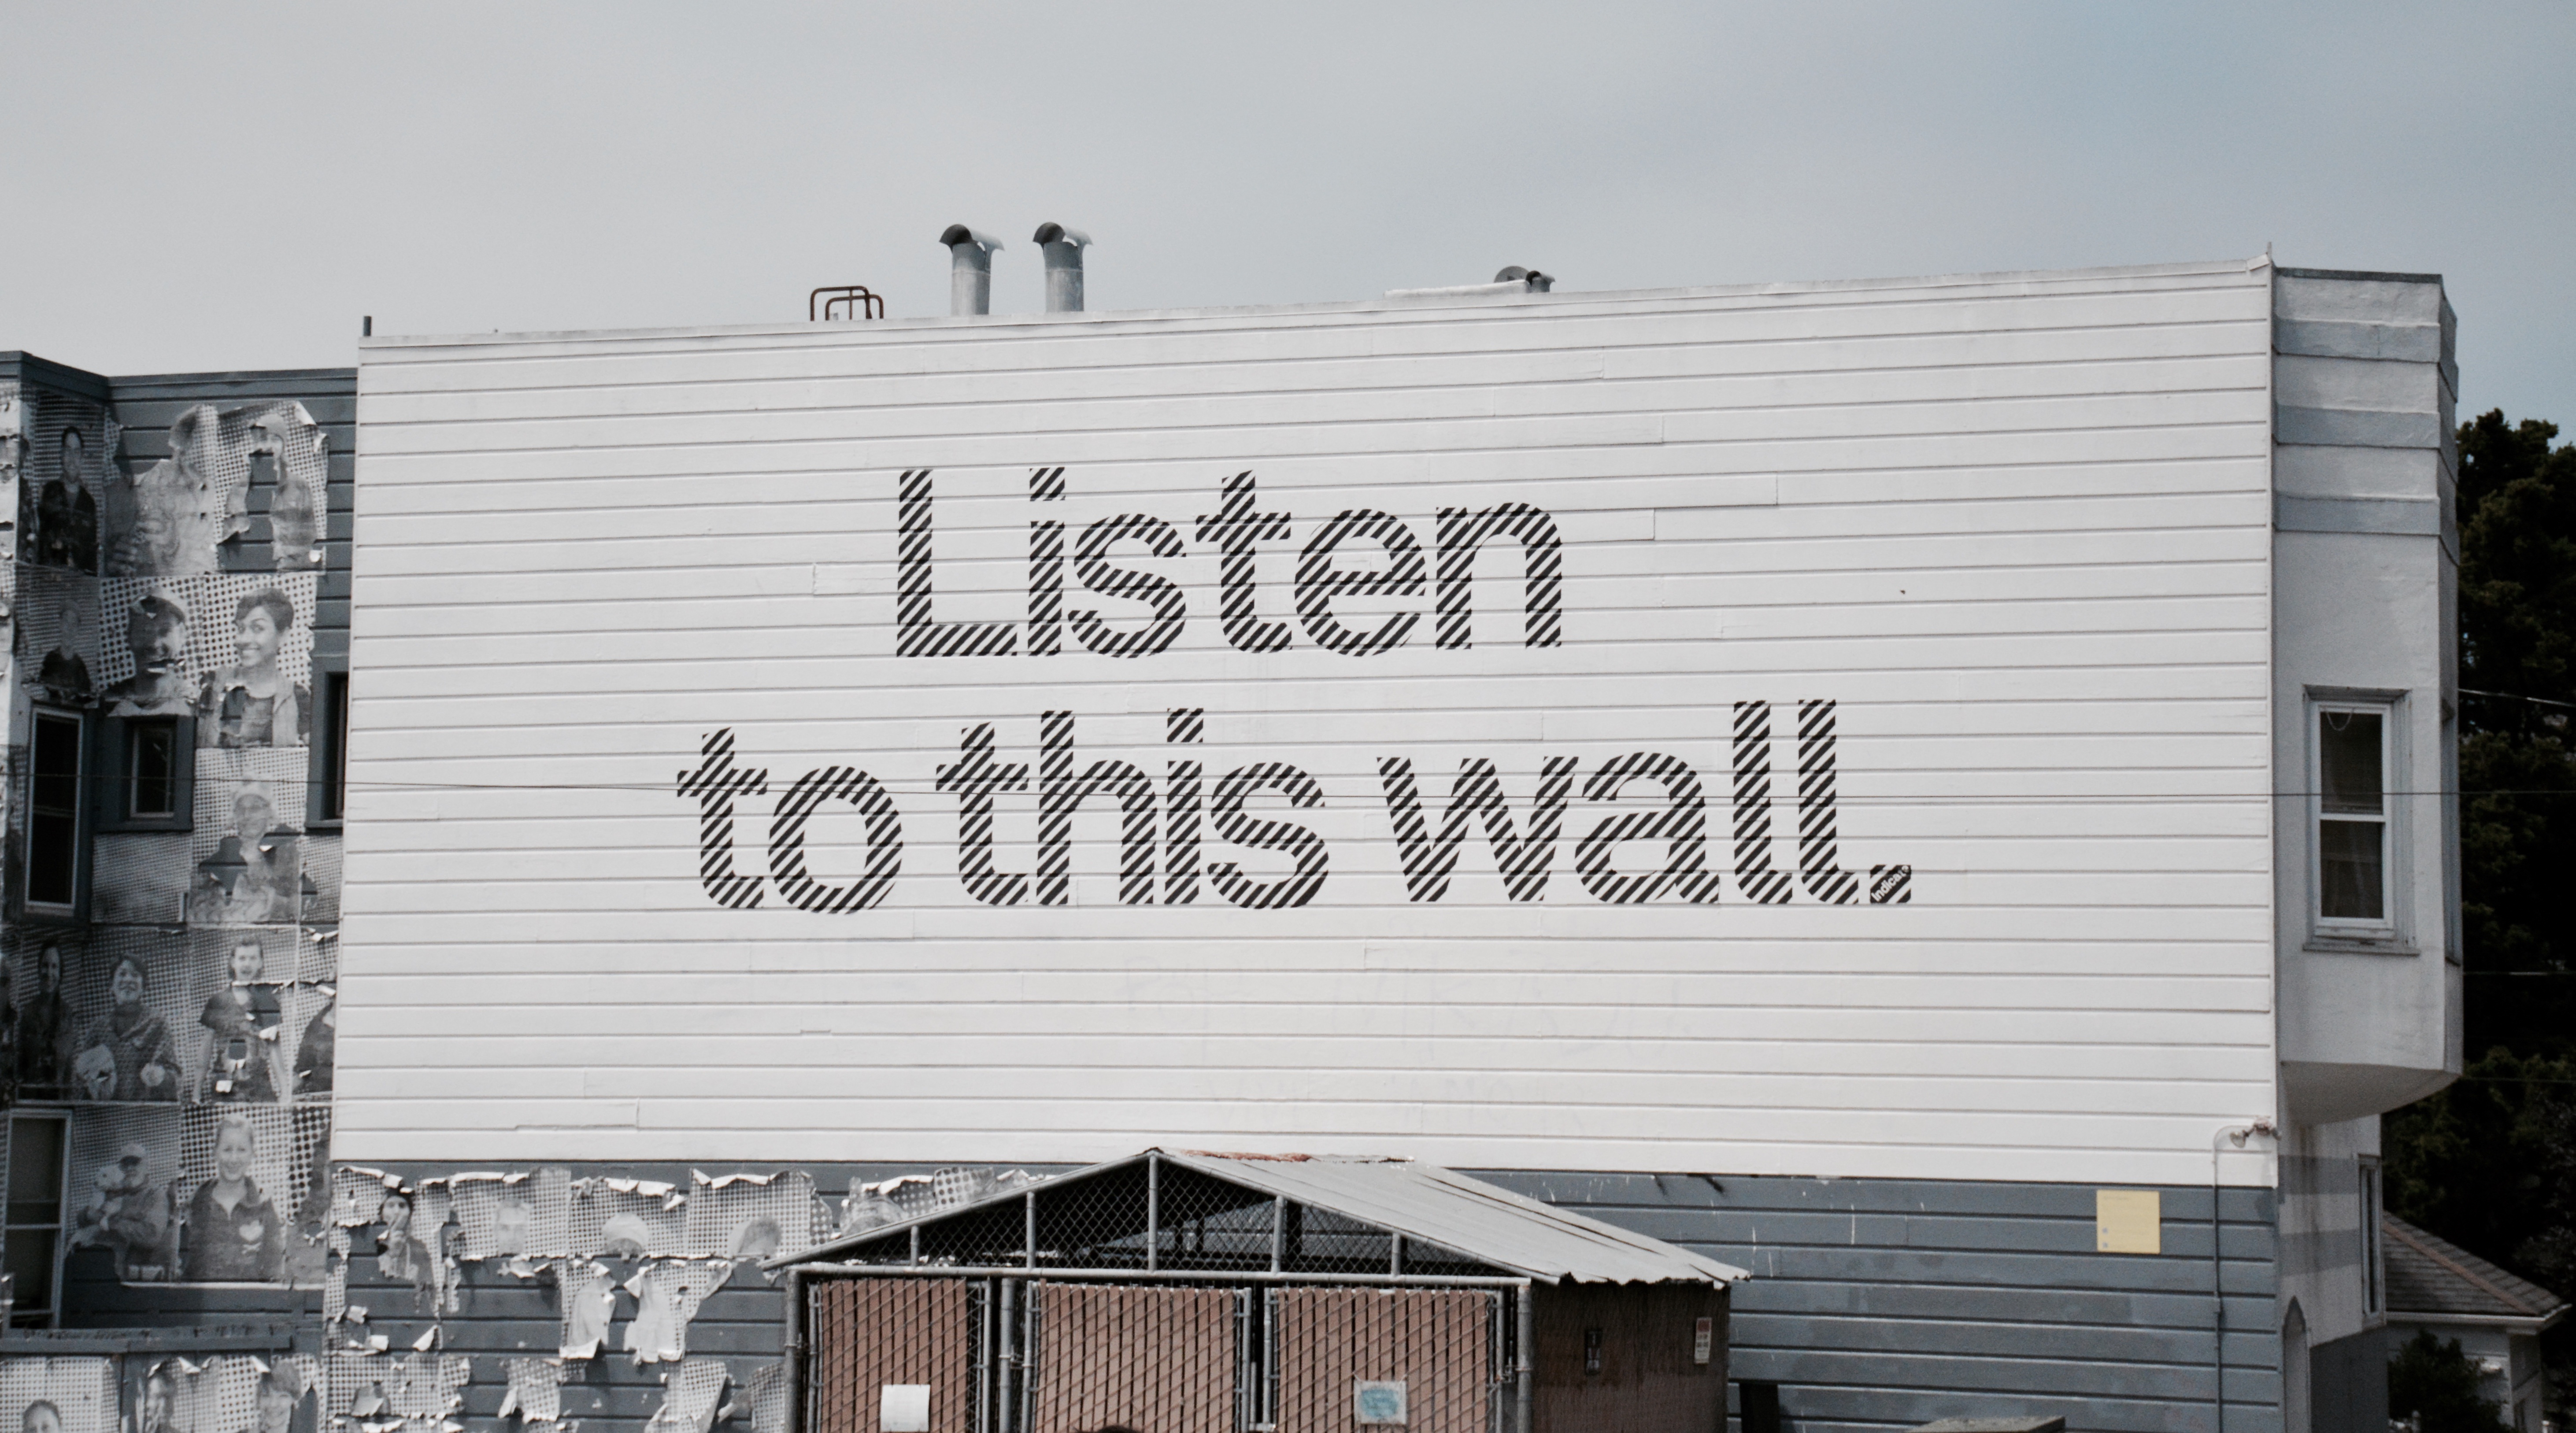
city, urban, wall, advertising, downtown, sign, facade, signage, street art, message, culture, listen, billboard, urban area